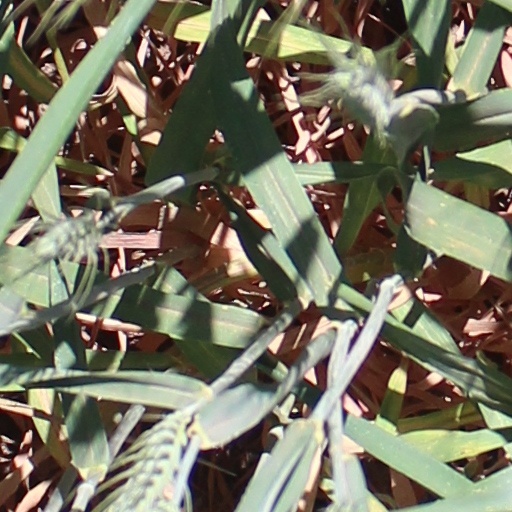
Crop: wheat